Jan Serr

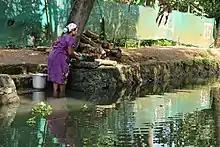
"Woman in Stream" (2016)

Two books of photographs, "Then & Now: China" and "Smoke & Mirrors: India" were published January 2017, in which Serr explained: "I was going to be working in the manner of a group of photographers that I greatly admire: Saul Leiter, Helen Levitt, and Garry Winogrand. . . I would not be the studio photographer, but I would be the candid, spontaneous, quick, prolific street photographer." The books also address Serr's relationship, and sometimes tension, between her a photography and painting practice.